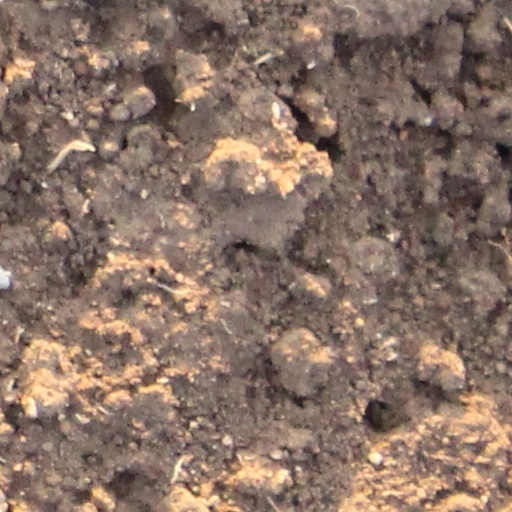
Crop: wheat